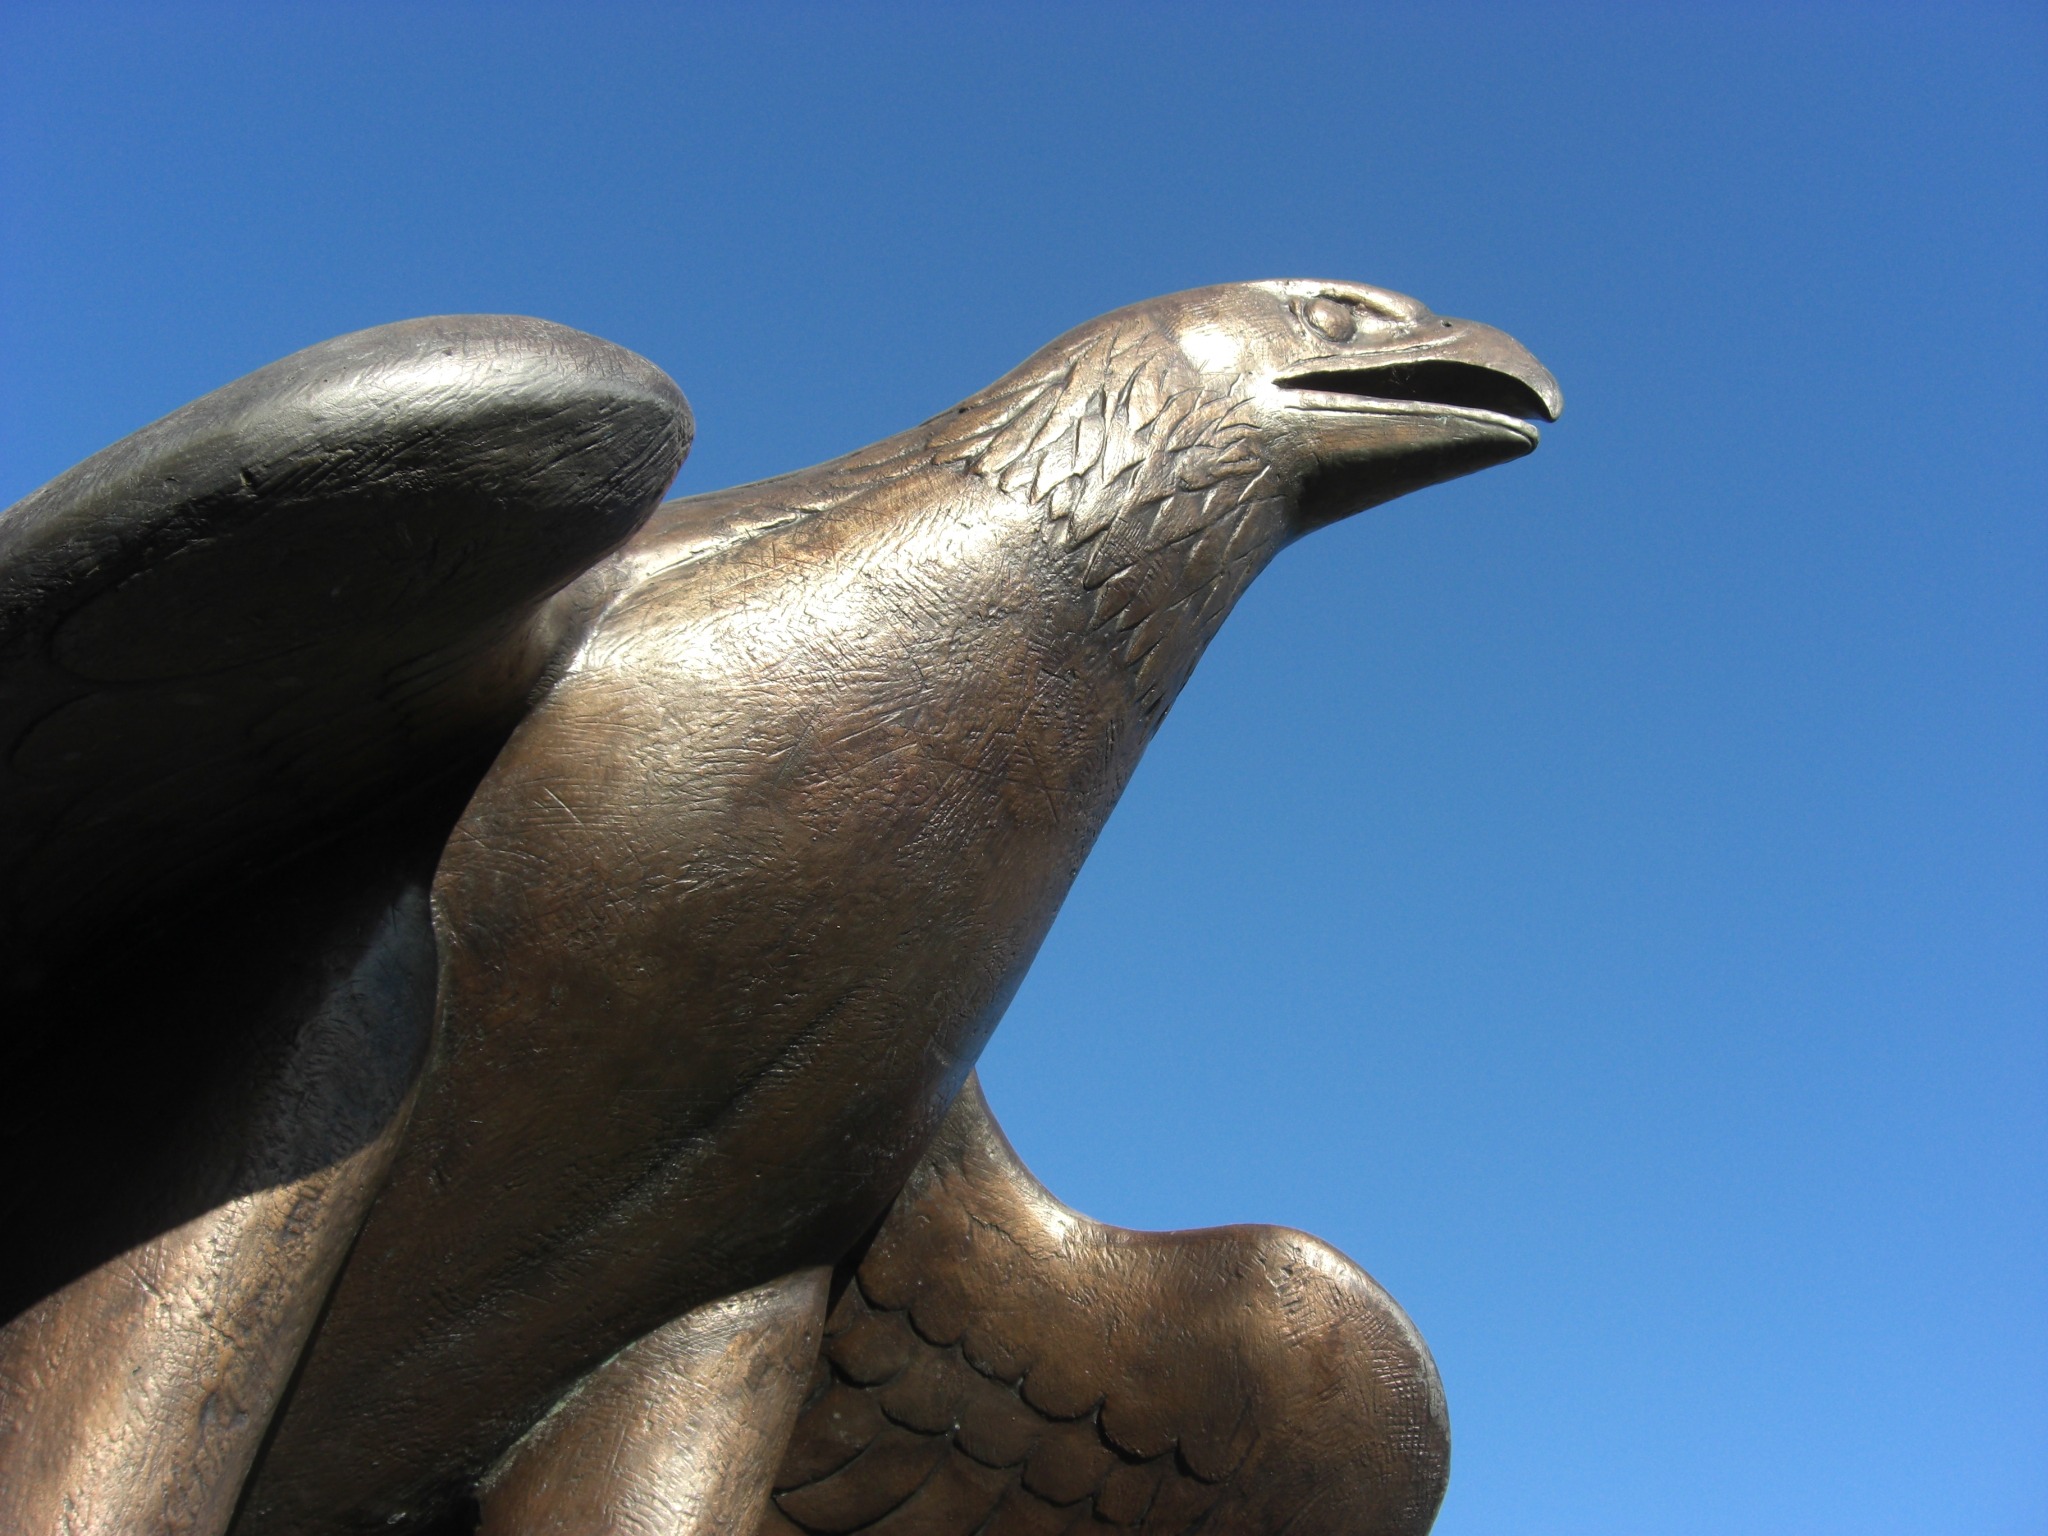
monument, statue, symbol, fauna, raptor, sculpture, art, seals, bronze, adler, heraldic animal, marine mammal